Mitch Leigh

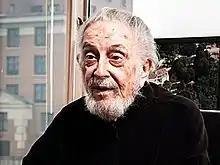
Leigh in 2013

Mitch Leigh (born Irwin Stanley Michnick; January 30, 1928March 16, 2014) was an American musical theatre composer and theatrical producer best known for the musical "Man of La Mancha".